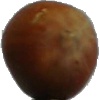
Label: nut_forest